Answer in natural language. Considering the relative positions, is blue translucent garbage bag above or below Doorway? Choose between the following options: below or above
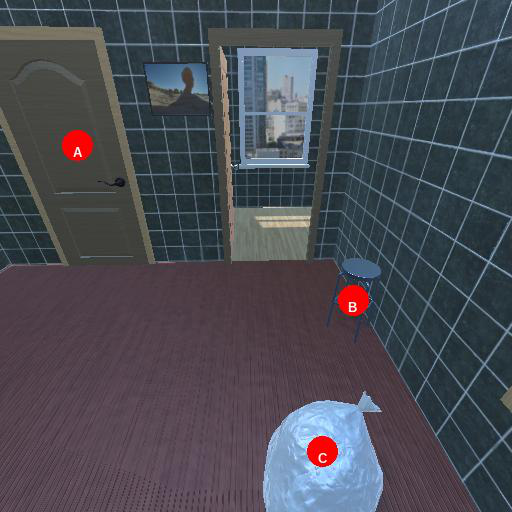
<answer>below</answer>